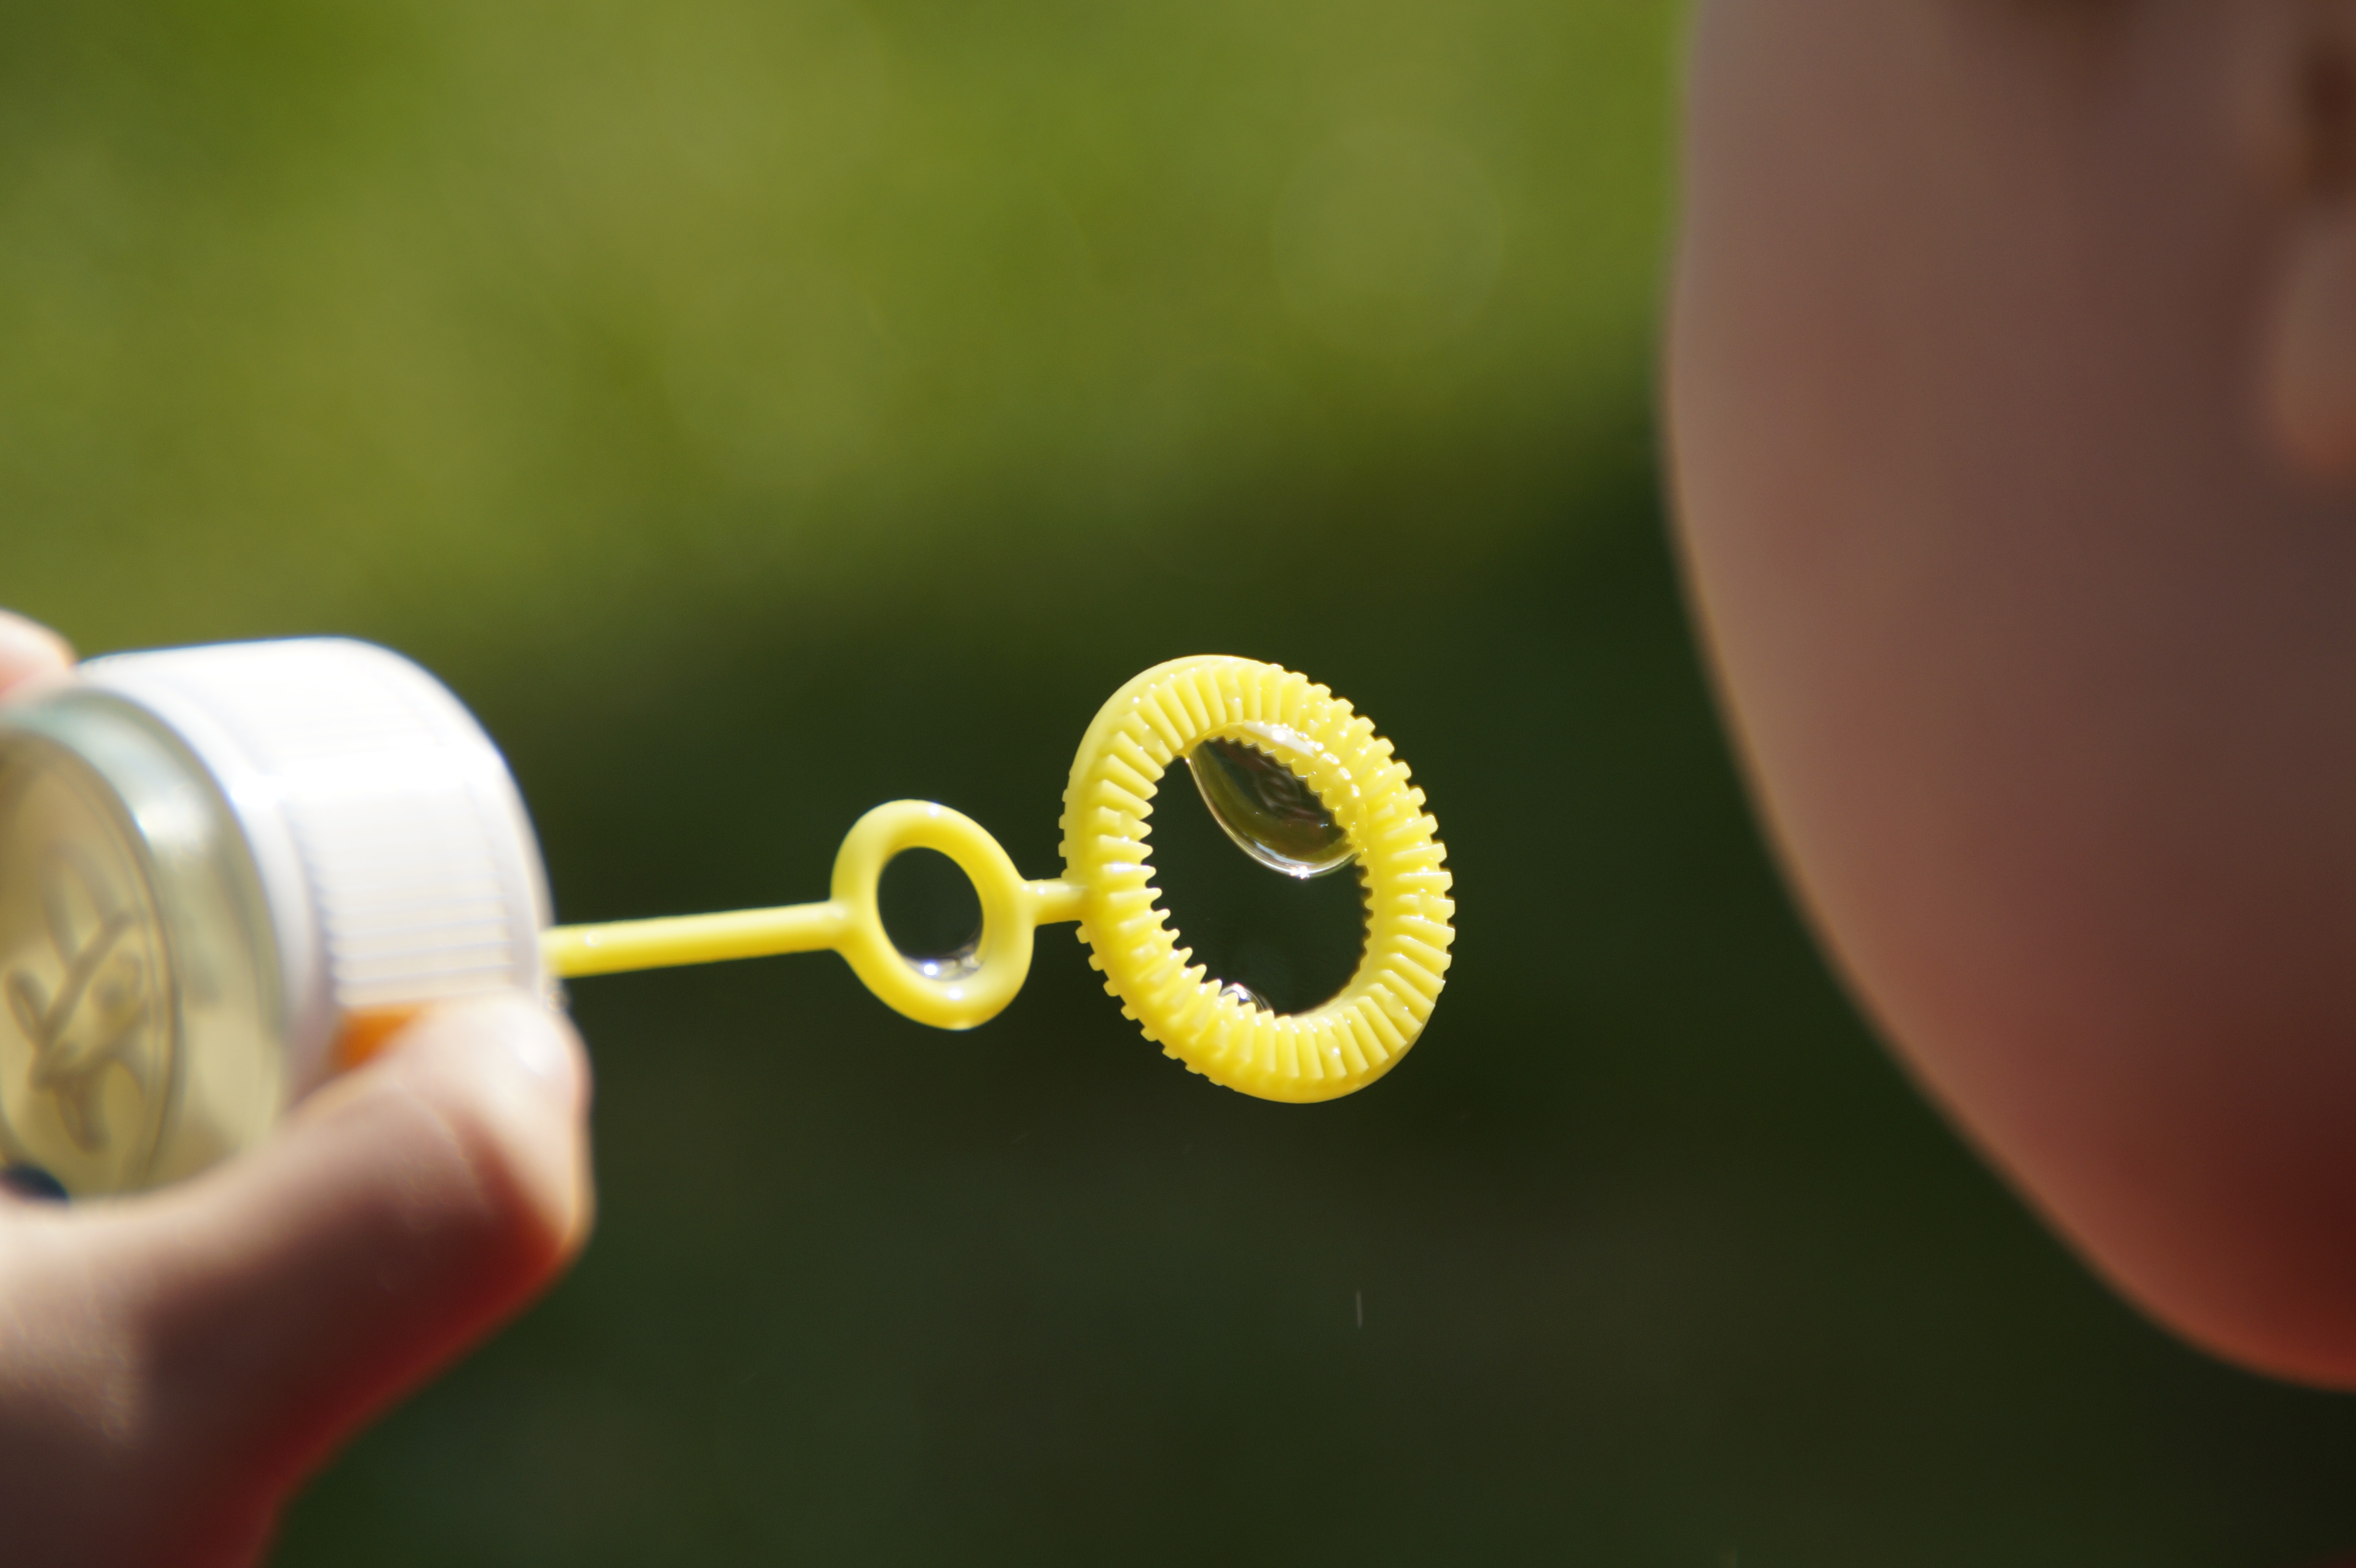
hand, plant, photography, leaf, flower, green, child, exercise, ear, yellow, close up, children, eye, toys, out, organ, blow, macro photography, soap bubbles, sense, play outside, make soap bubbles, puste fix, children's, computer wallpaper